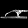
Label: Sandal